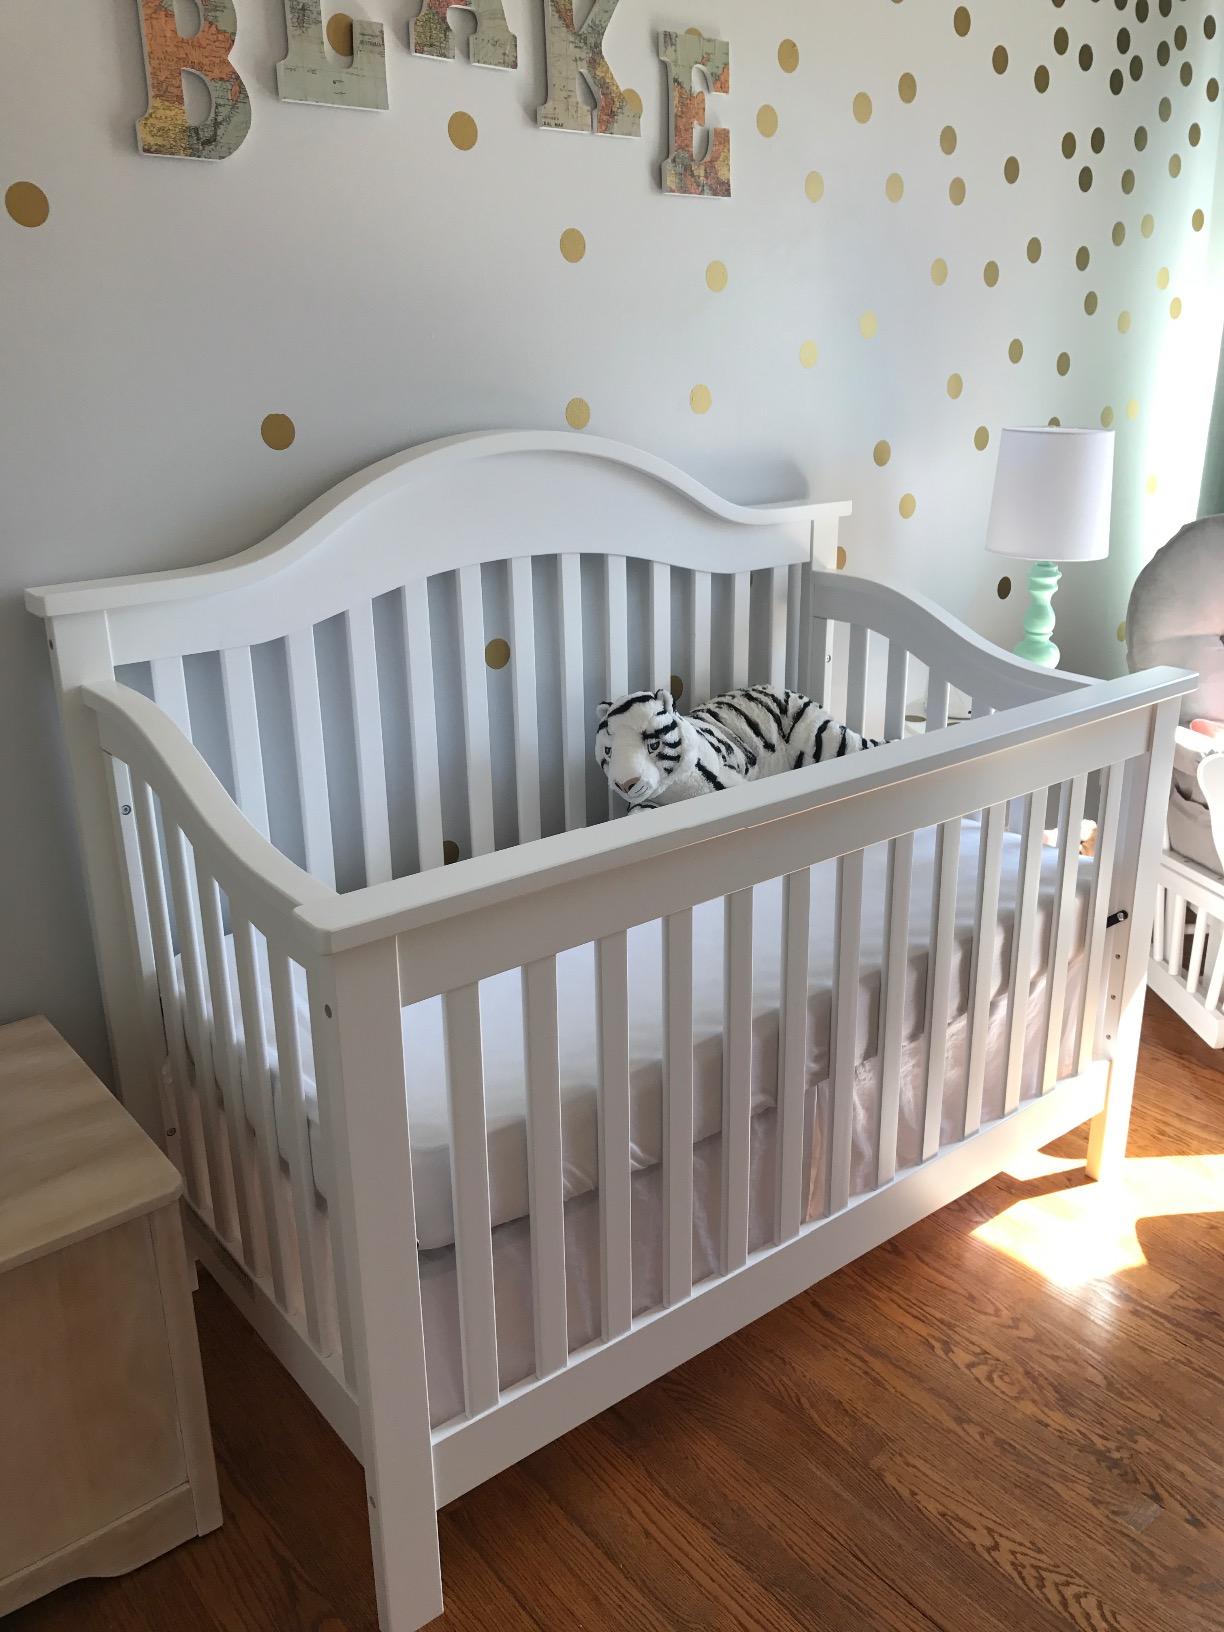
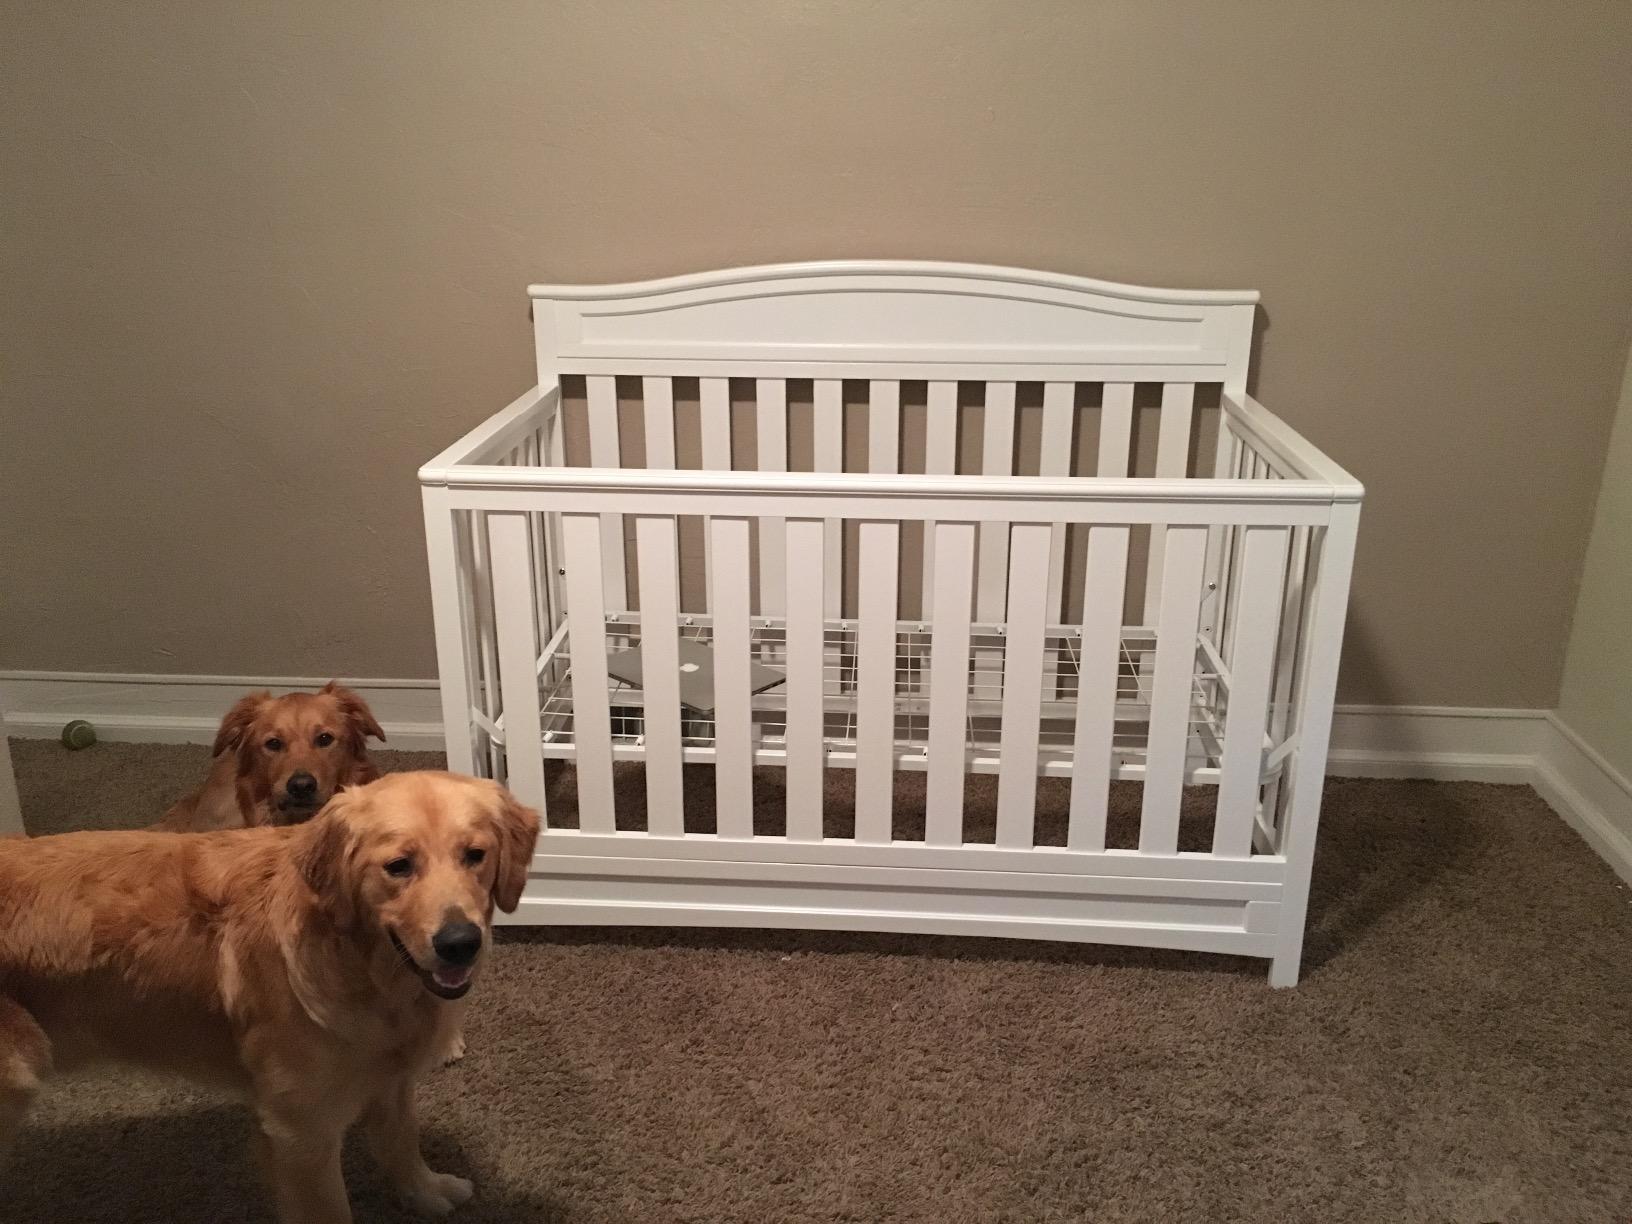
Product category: products_crib
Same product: no